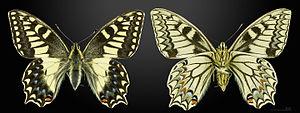
Papilio est un genre de lépidoptères de la famille des Papilionidae. Présent sur tous les continents, ce genre est particulièrement diversifié en Afrique, en Asie tropicale et en Amérique centrale.